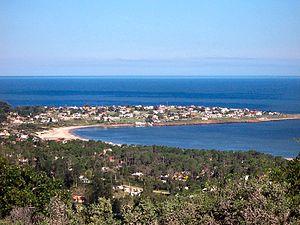
Punta Colorada est une commune et une station balnéaire de l'Uruguay située dans le département de Maldonado. Sa population est de 62 habitants.